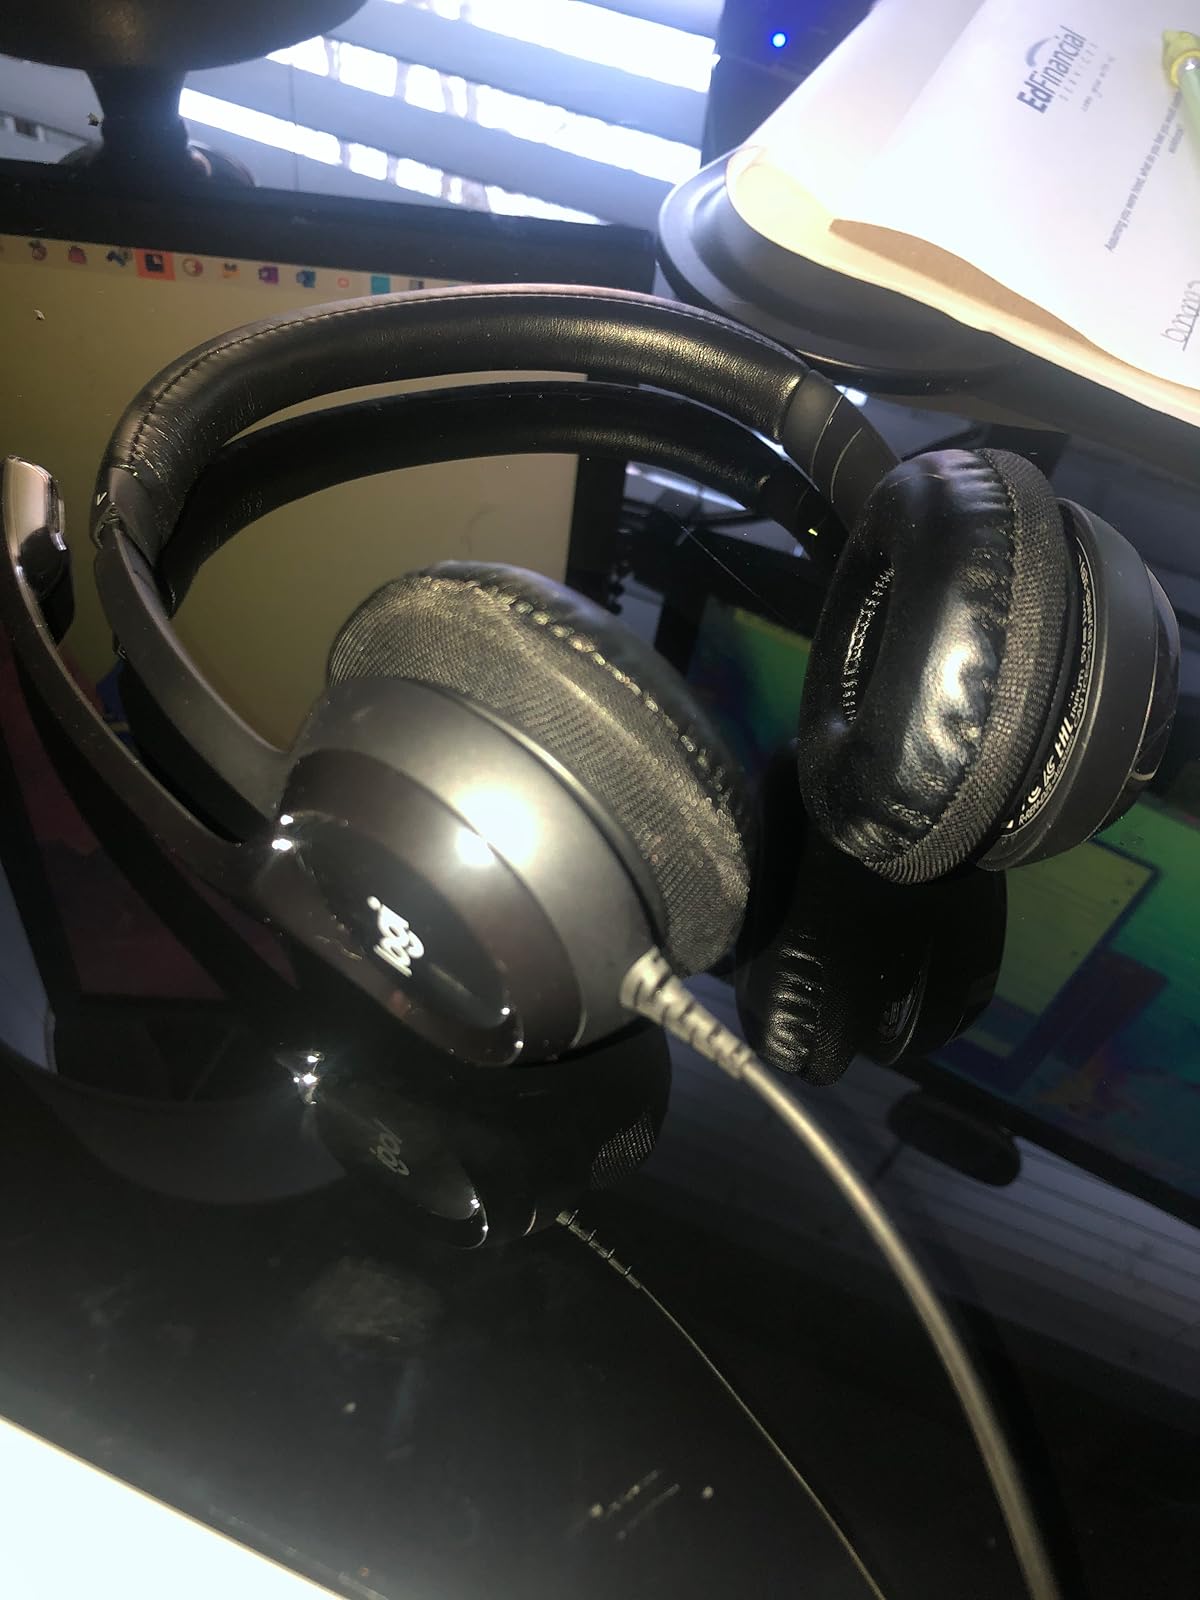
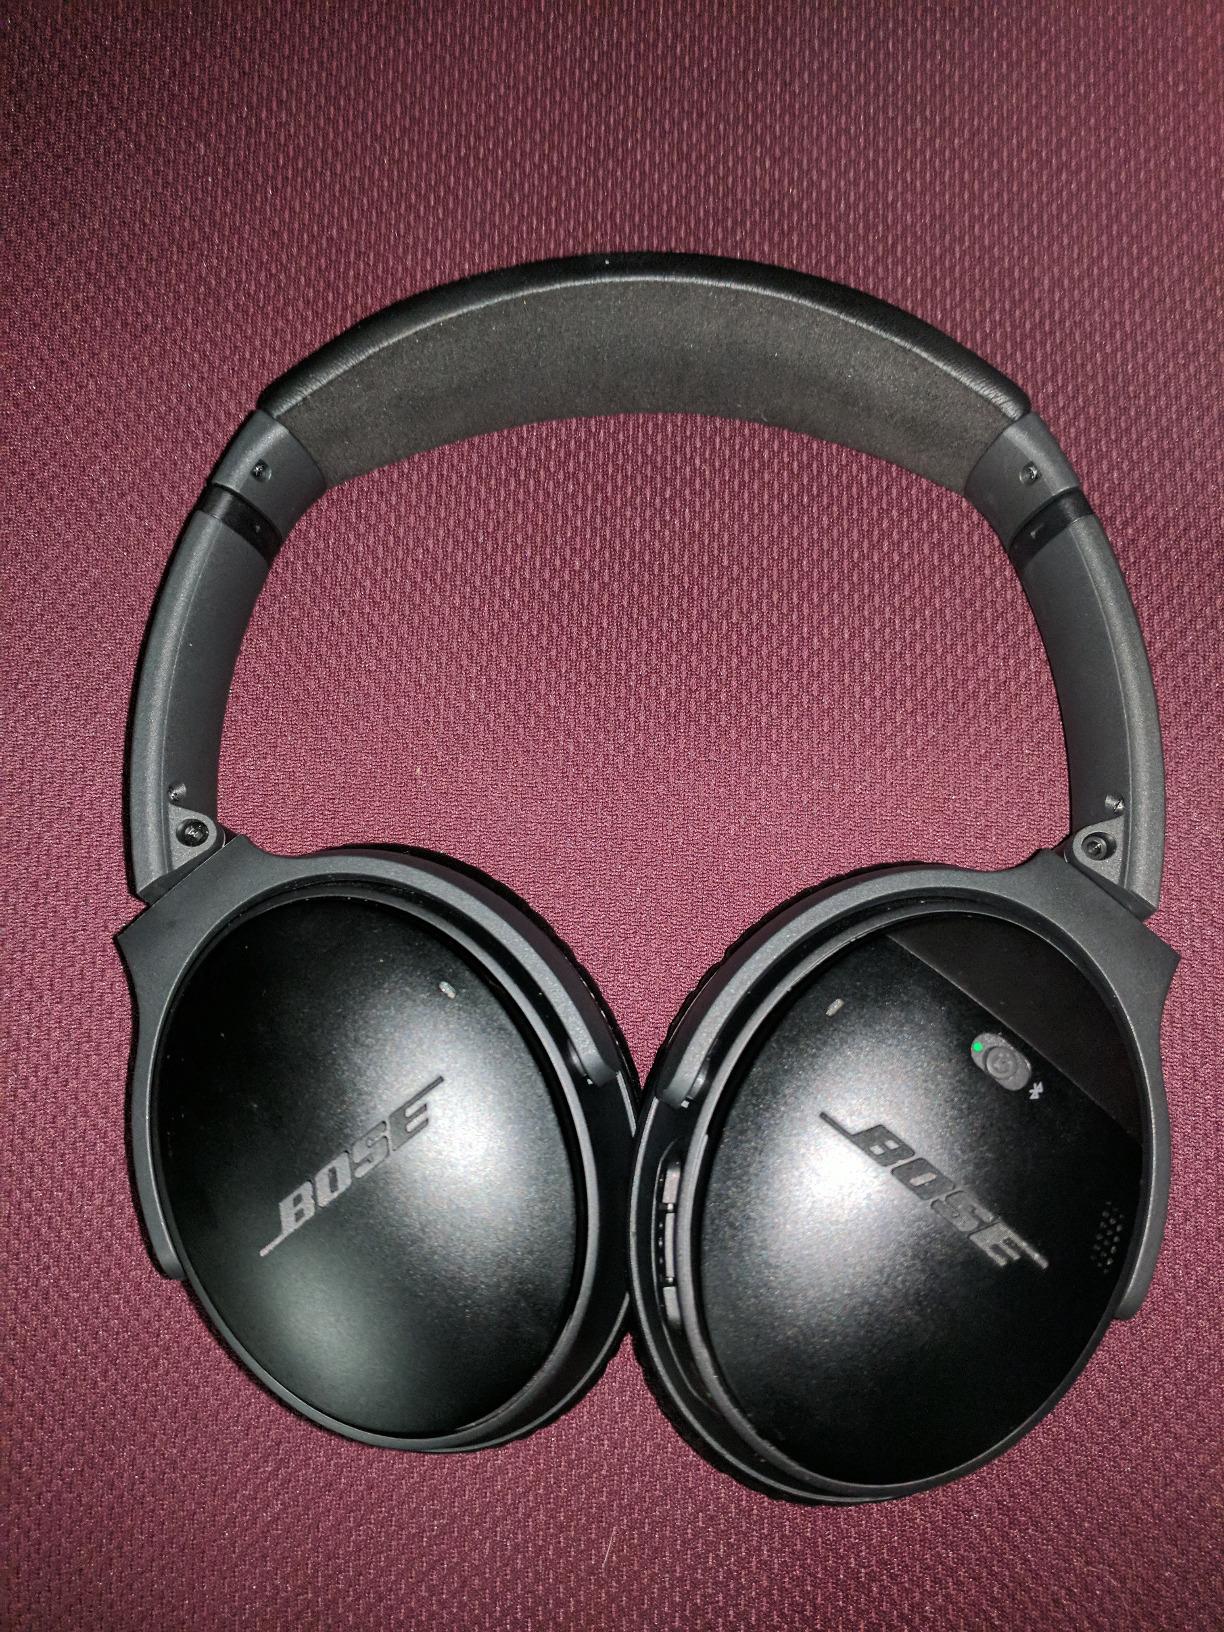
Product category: headphones
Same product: no